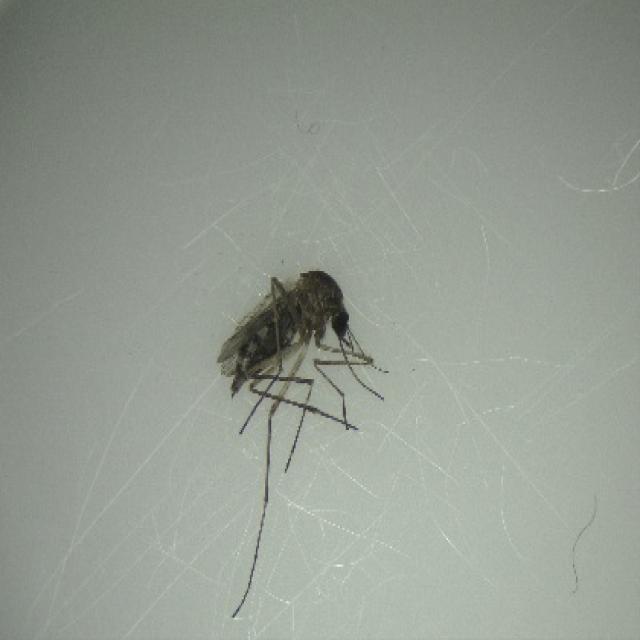
Species: aedes_vexans